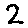
Label: 2